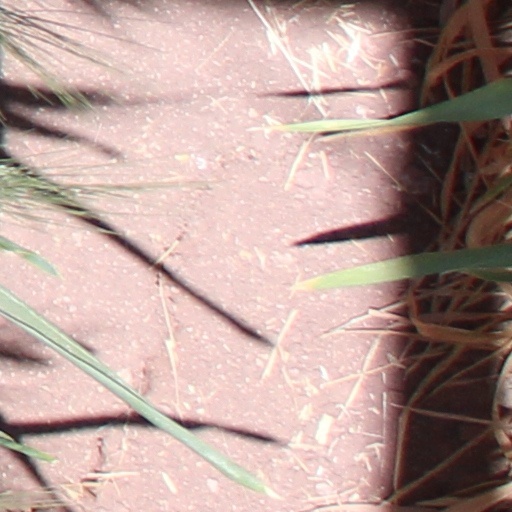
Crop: wheat